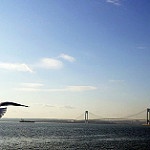
Label: sea